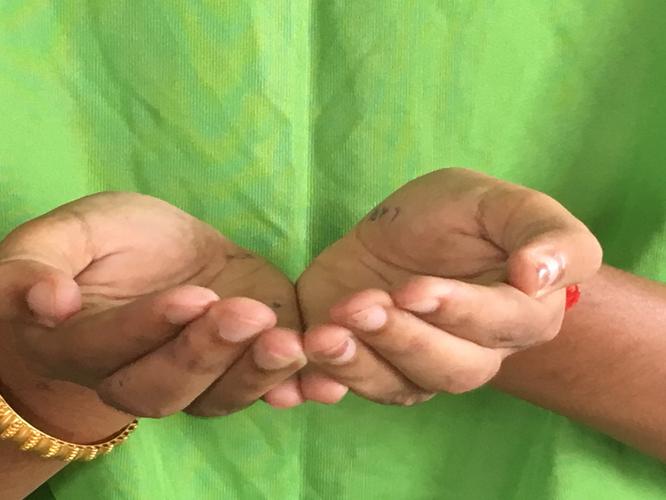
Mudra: Pushpaputa
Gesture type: double_hand